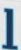
Number: 1